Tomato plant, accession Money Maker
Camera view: bottom (45 deg); turntable rotation: 120 degrees
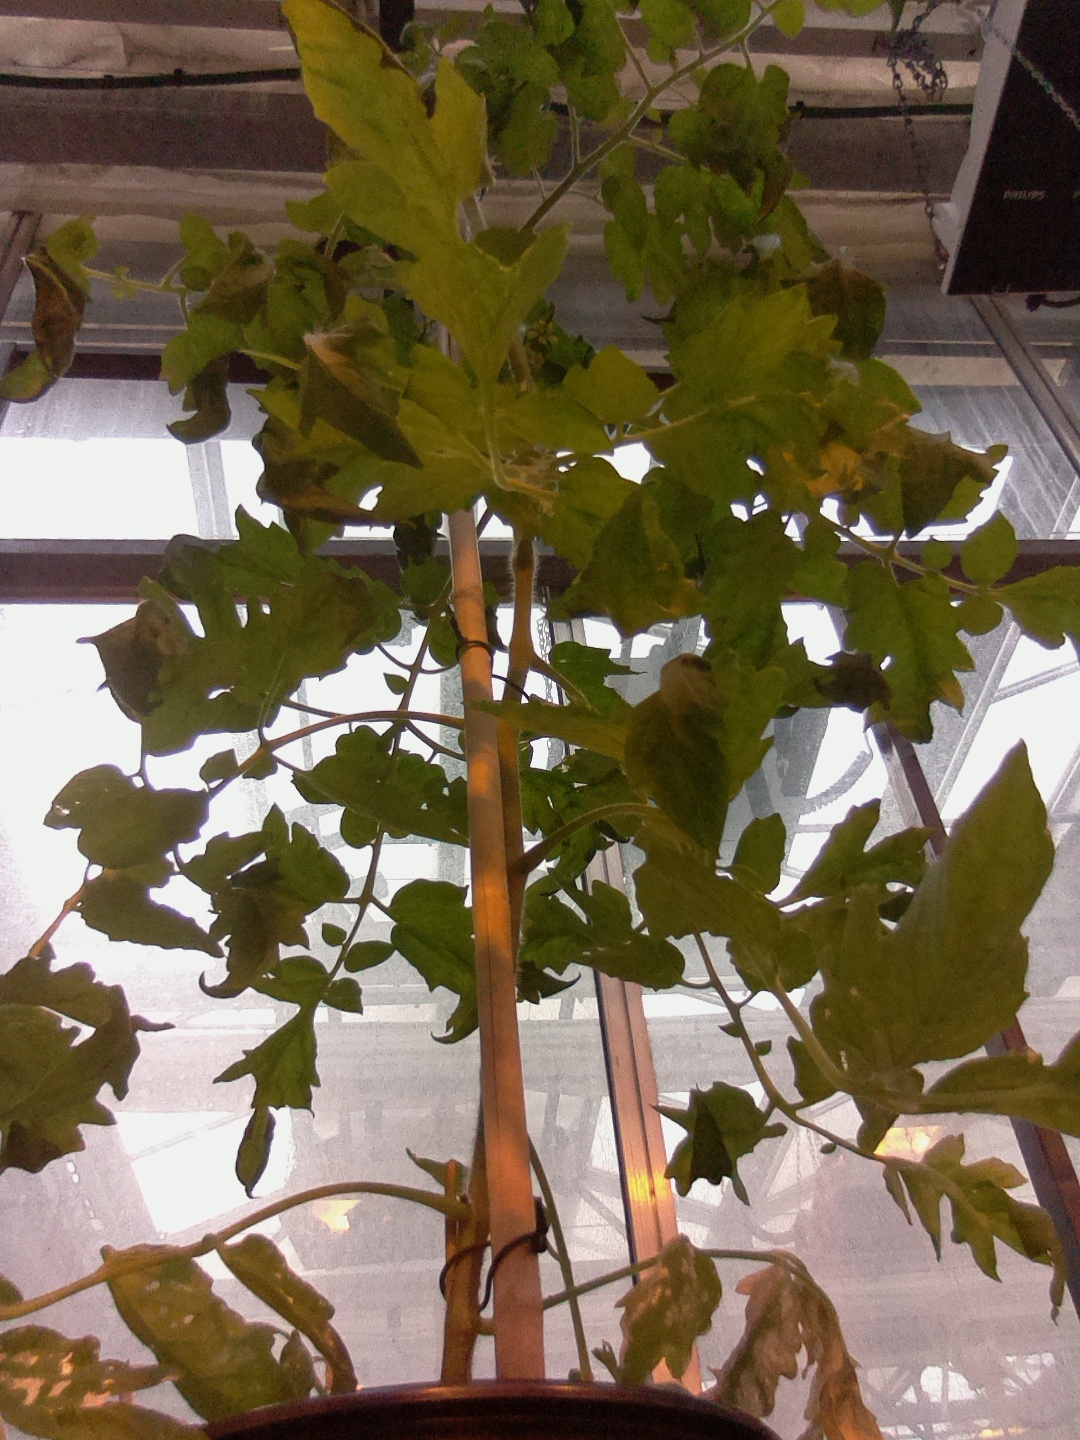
BBCH growth stage 63: 30%-40% of flowers open